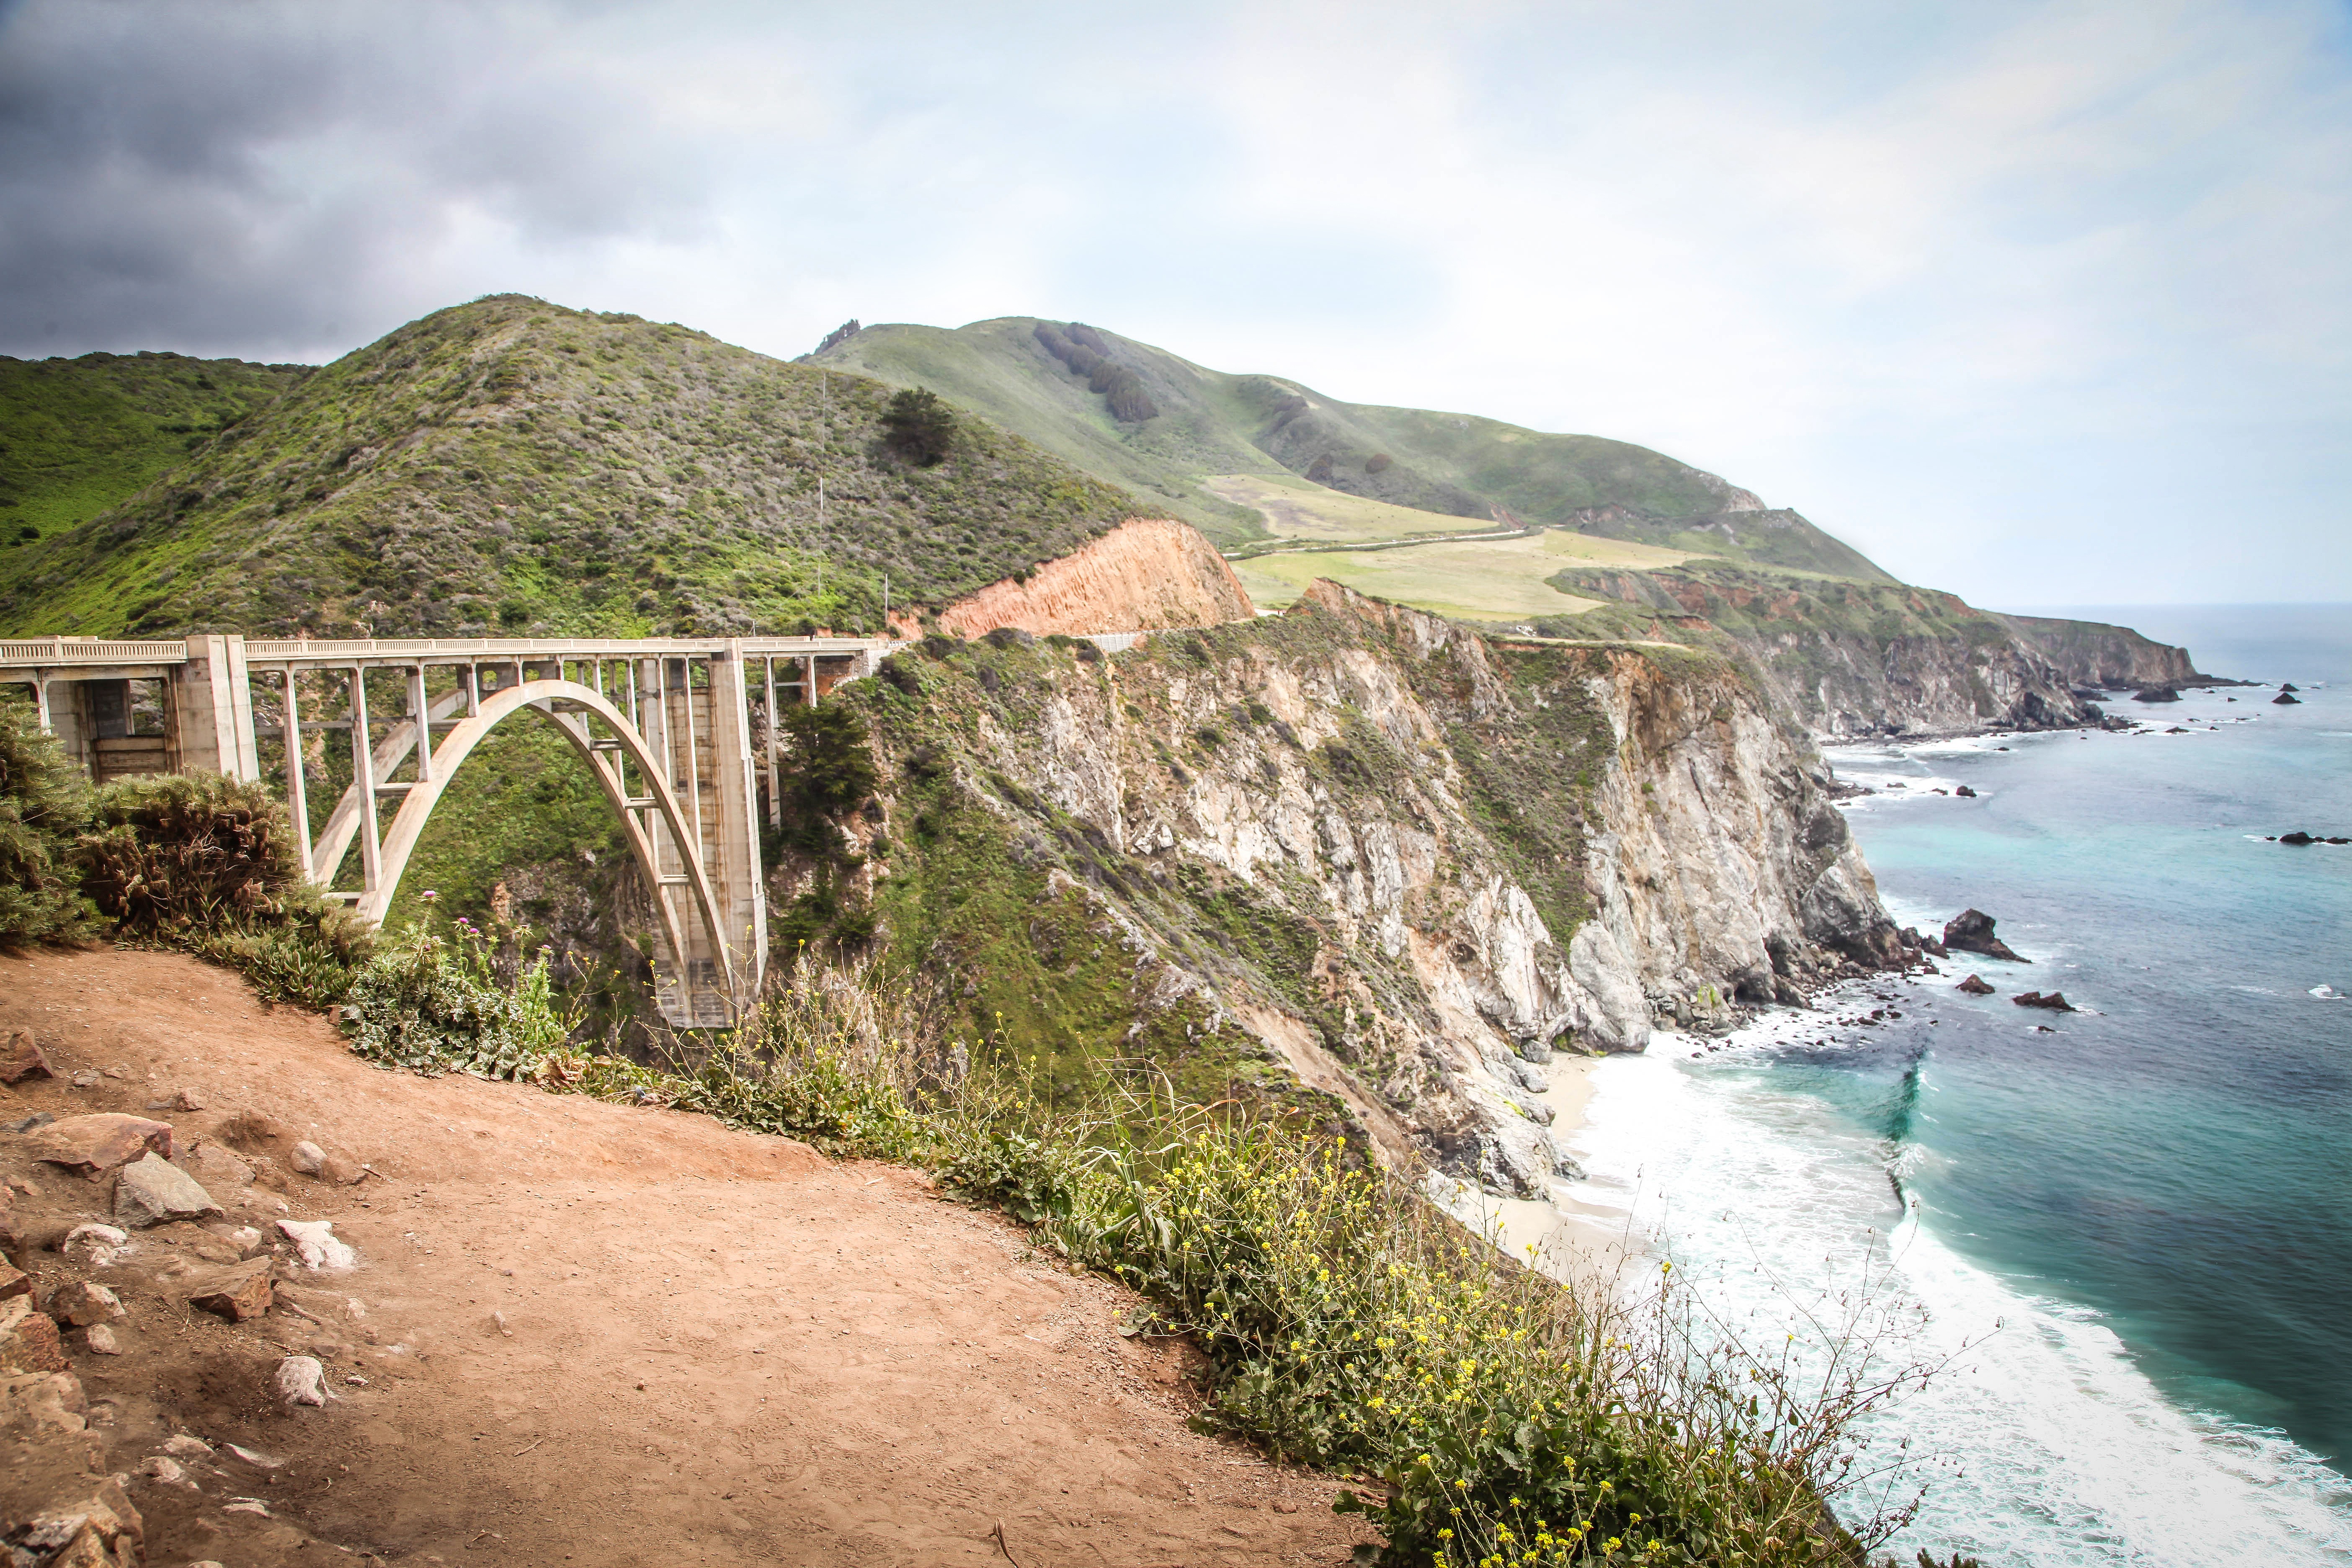
sea, coast, water, ocean, architecture, bridge, shore, highway, travel, coastline, cliff, bay, terrain, cape